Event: Nepal Earthquake
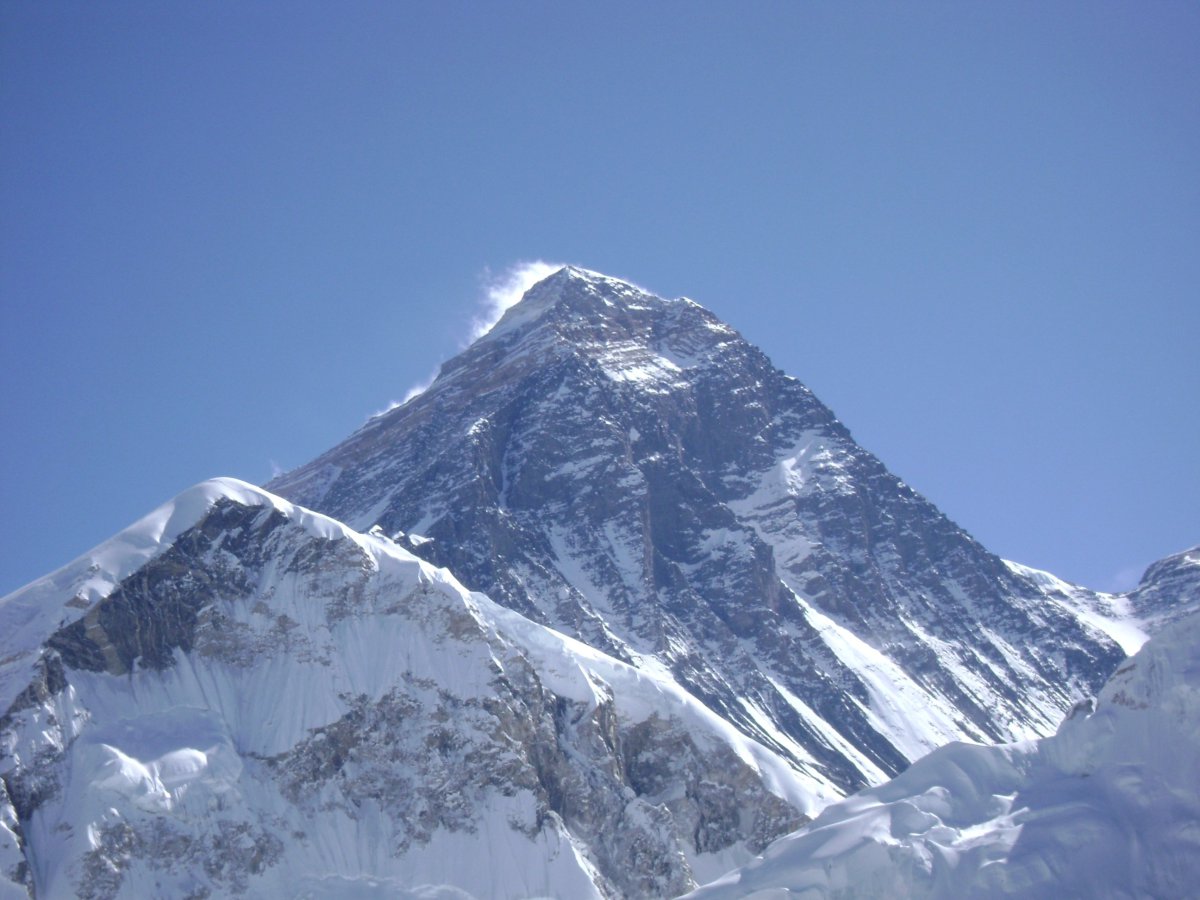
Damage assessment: no_damage